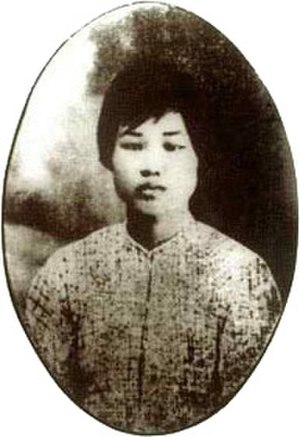
Yang Kaihui
Yáng Kāihuì var Mao Zedongs anden kone; parret blev gift i 1920. De fik tre børn sammen; Mao Anying, Mao Anqing og Mao Anlong. Hendes far var Yang Changji, som var leder af Hunan First Normal School og en af Maos yndlingslærere.